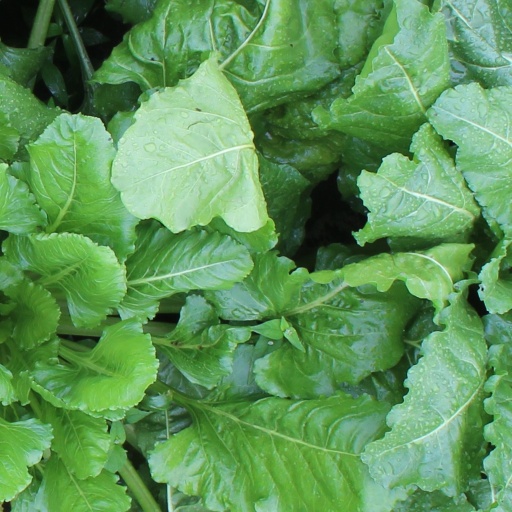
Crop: sugar beet